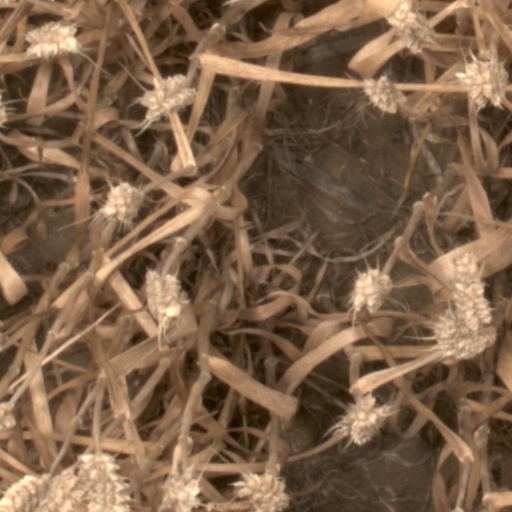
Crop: wheat